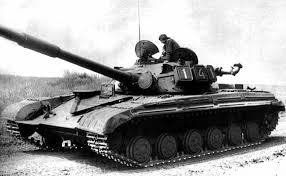
Label: T-64